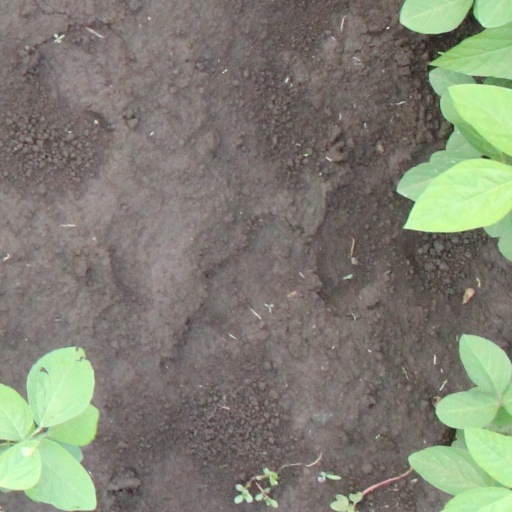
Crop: soybean